Blackwall Tunnel

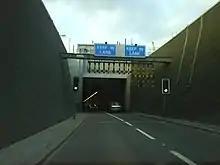
Southern entrance to the Victorian bore

The Blackwall Tunnel is a pair of road tunnels underneath the River Thames in east London, England, linking the London Borough of Tower Hamlets with the Royal Borough of Greenwich, and part of the A102 road. The northern portal lies just south of the East India Dock Road (A13) in Blackwall; the southern entrances are just south of The O on the Greenwich Peninsula. The road is managed by Transport for London (TfL).